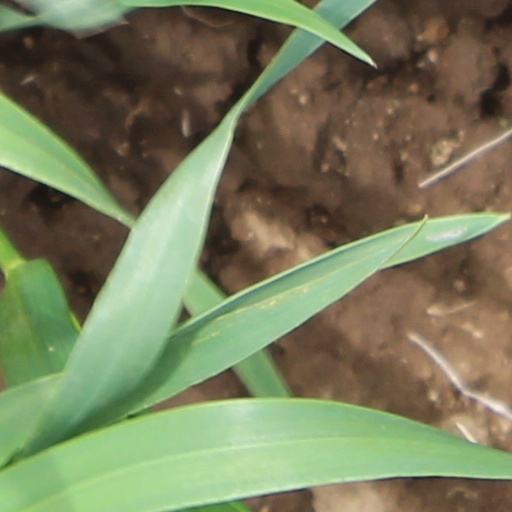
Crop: wheat